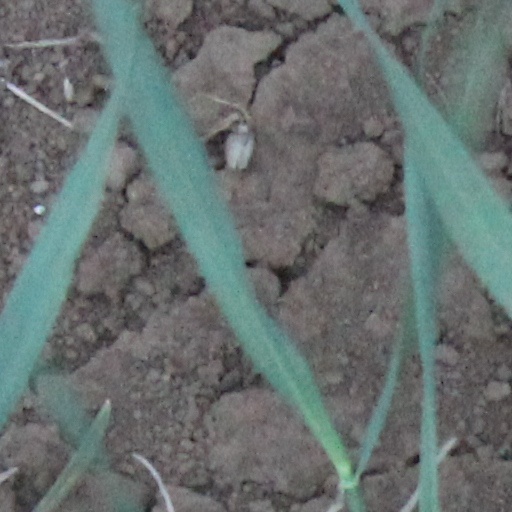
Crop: wheat